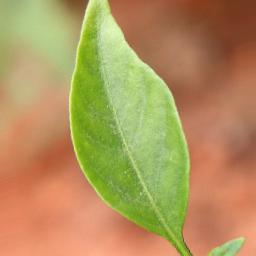
Label: healthy